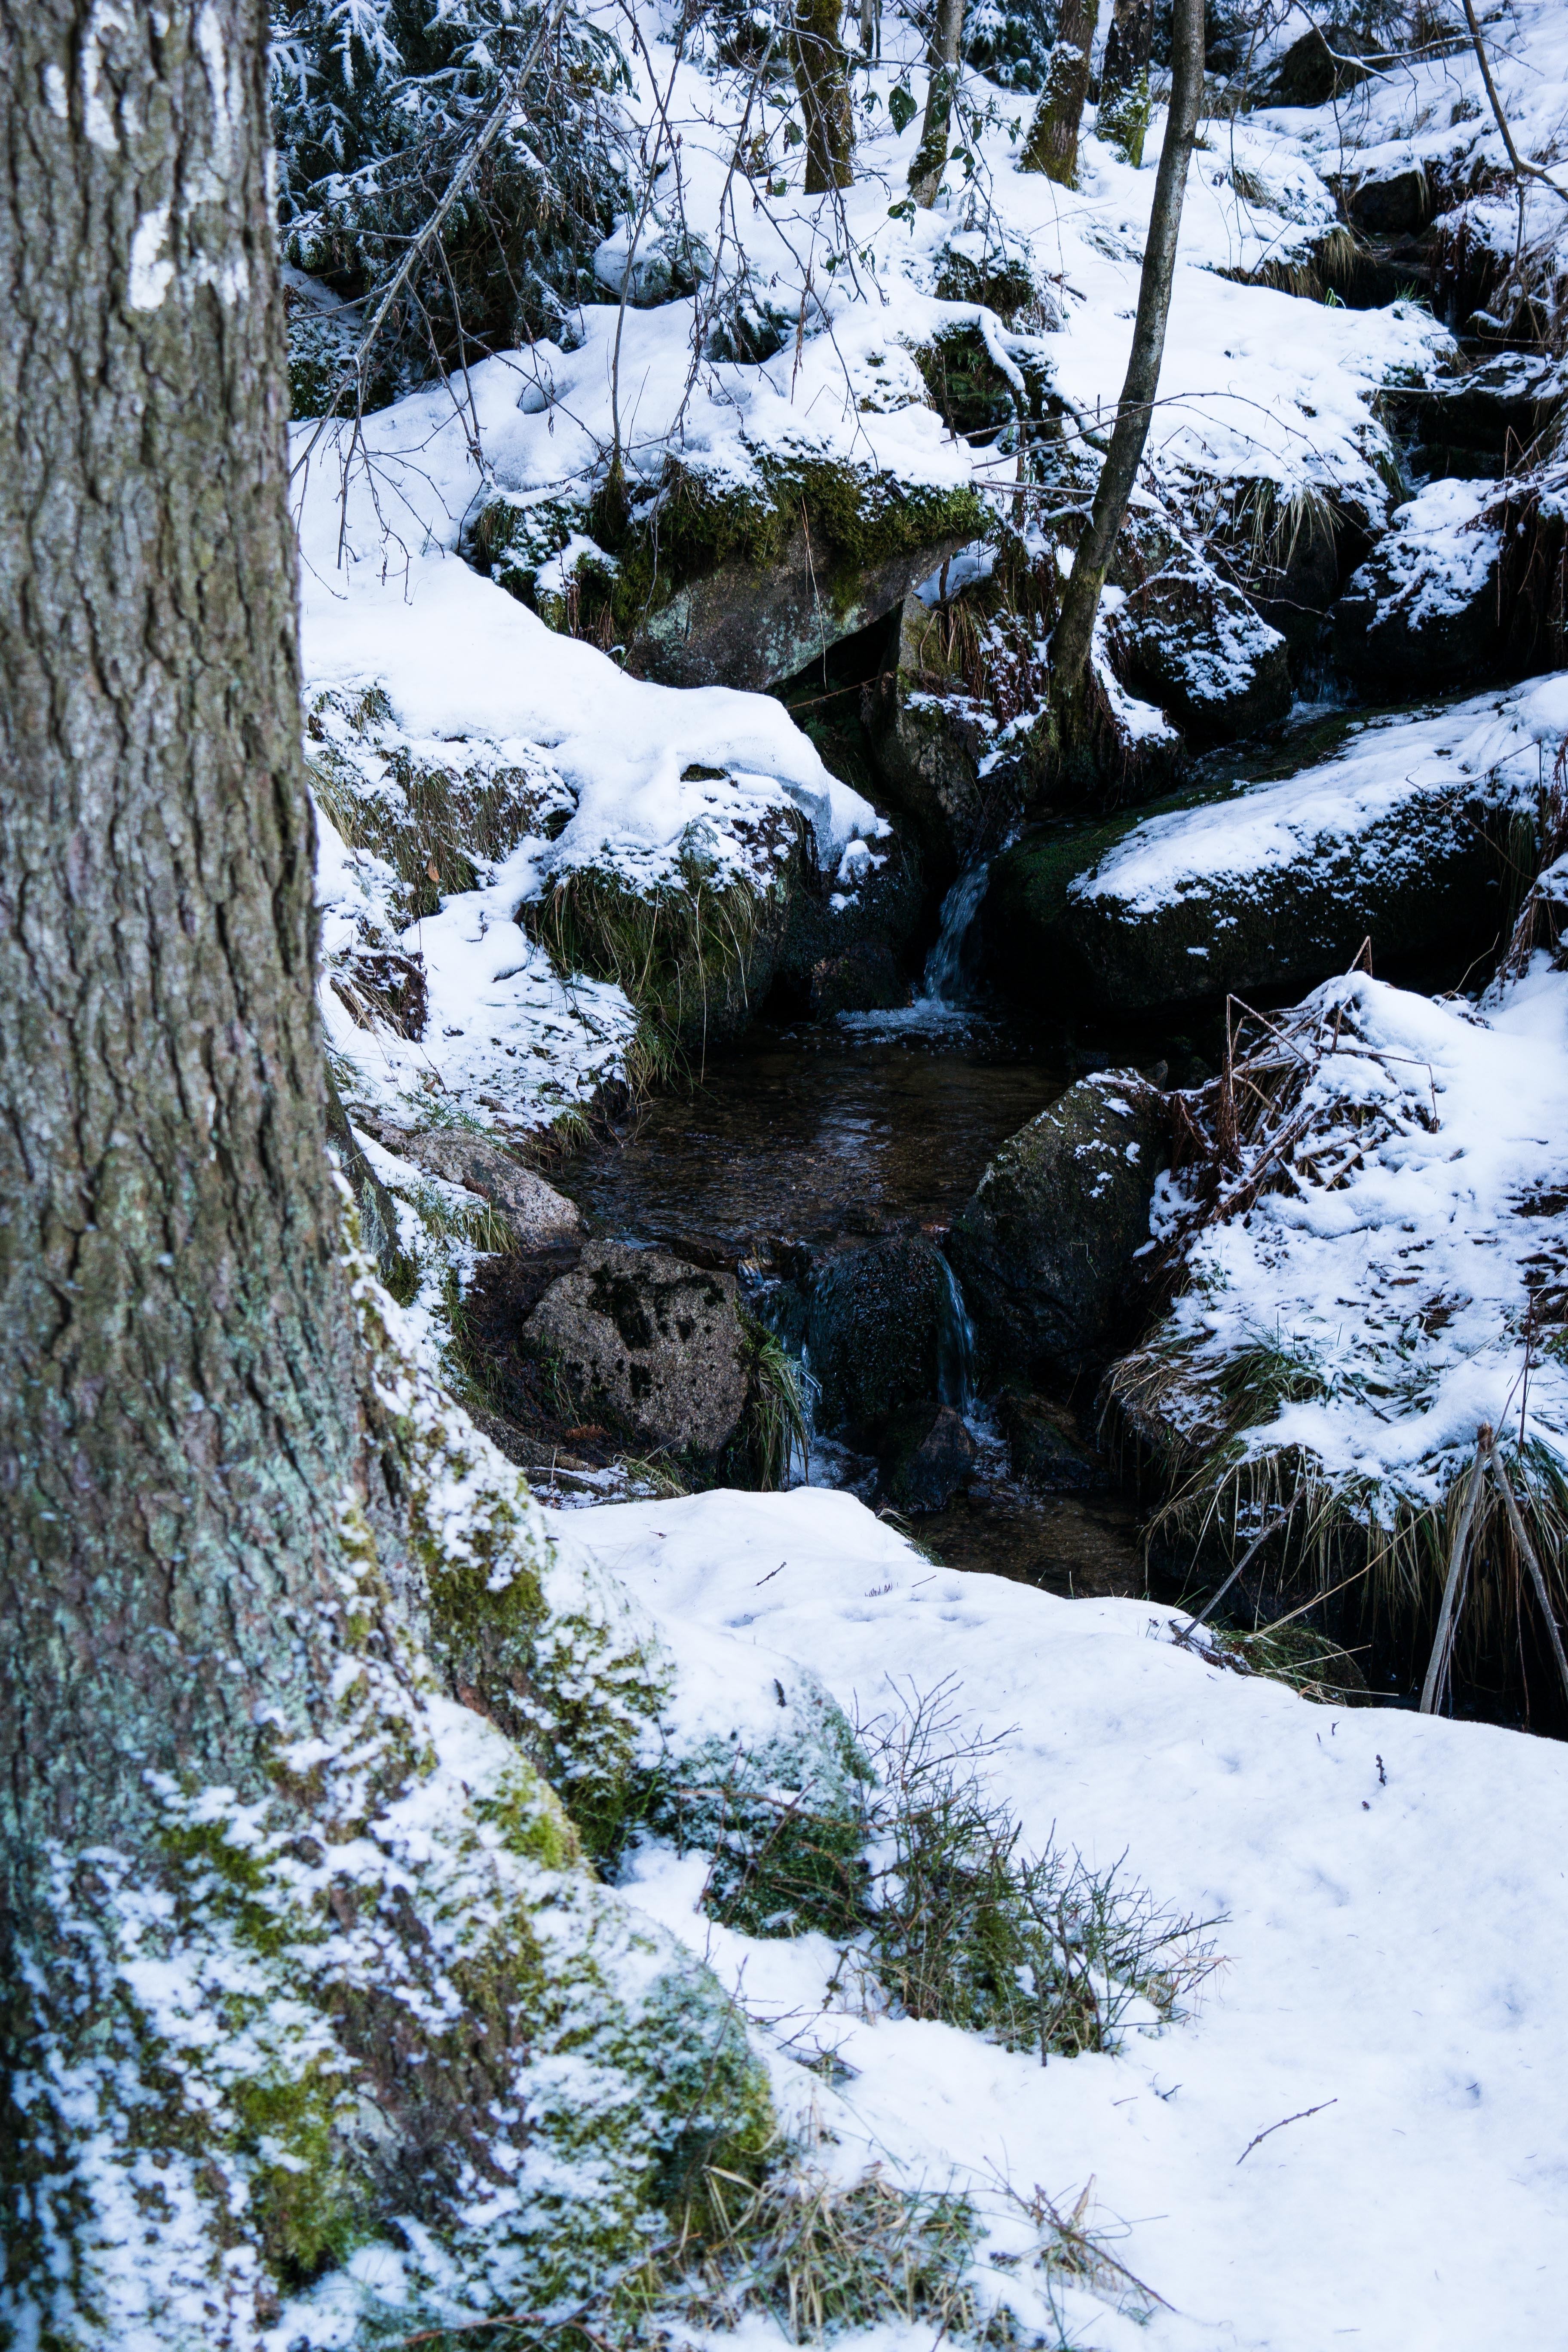
tree, water, nature, forest, rock, creek, wilderness, mountain, snow, cold, winter, plant, trail, white, adventure, mountain range, stream, ice, flow, weather, snowy, frozen, season, ridge, woodland, bach, waters, wintry, water running, woody plant, geological phenomenon